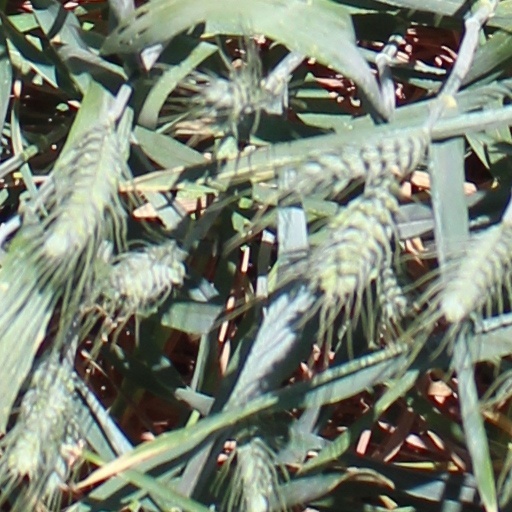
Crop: wheat